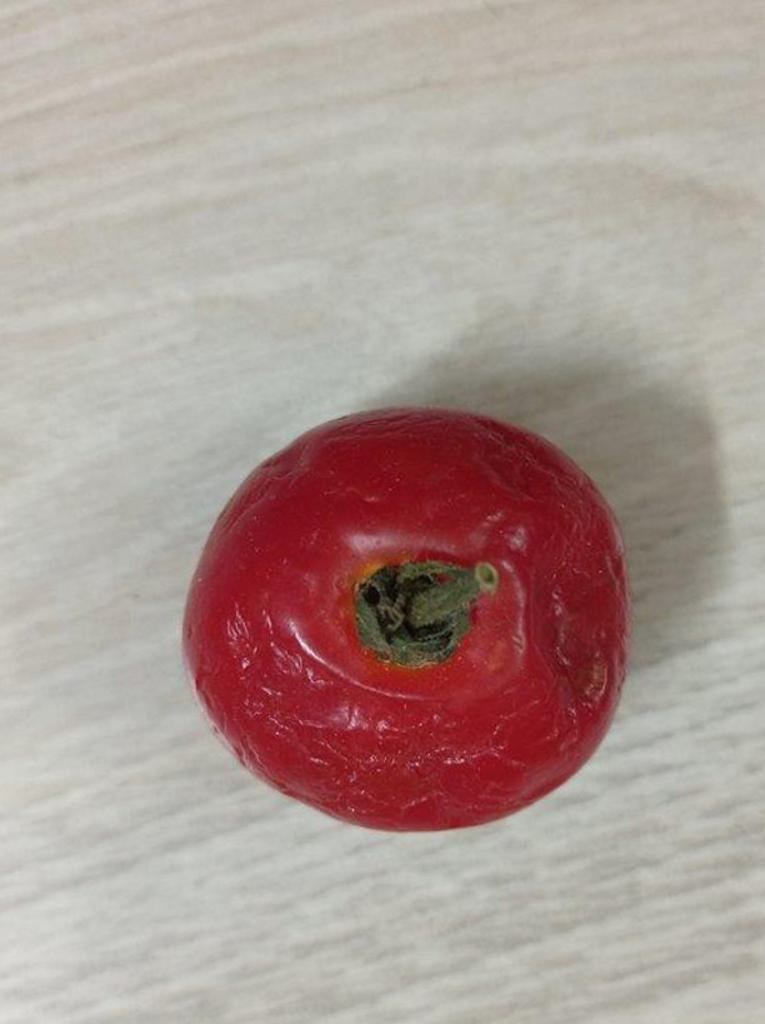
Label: Rotten